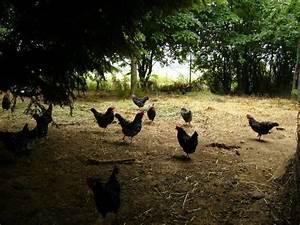
chicken